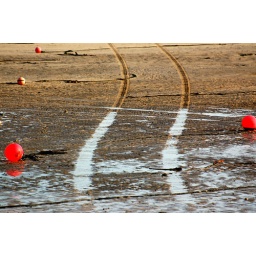
Low water in St Ives. Atractor had gone across the sand creating these tracks.